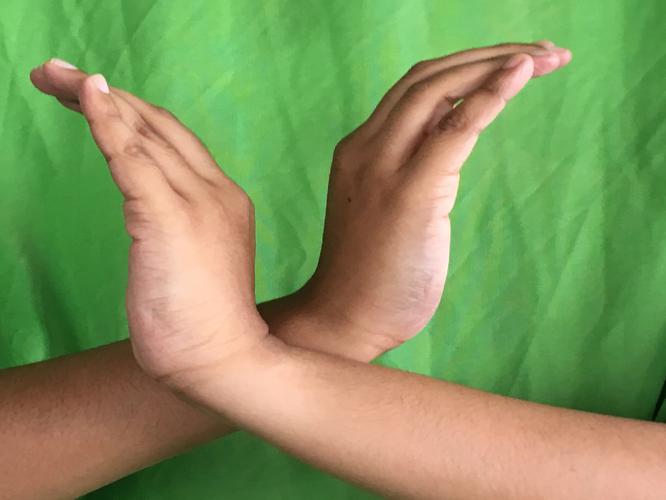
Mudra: Nagabandha
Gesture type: double_hand